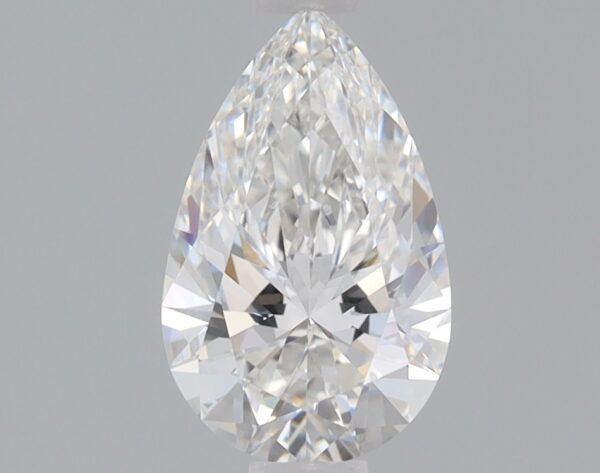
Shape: pear
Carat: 0.73
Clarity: VVS2
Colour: E
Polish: EX
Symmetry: VG
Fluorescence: NONE
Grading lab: IGI
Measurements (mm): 8.14 x 5.07 x 3.1